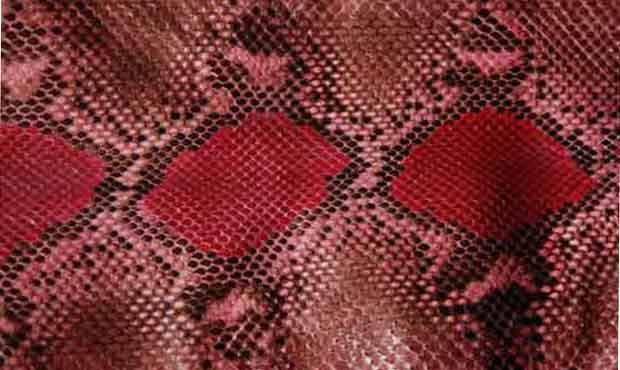
Texture: scaly